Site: brandenburg
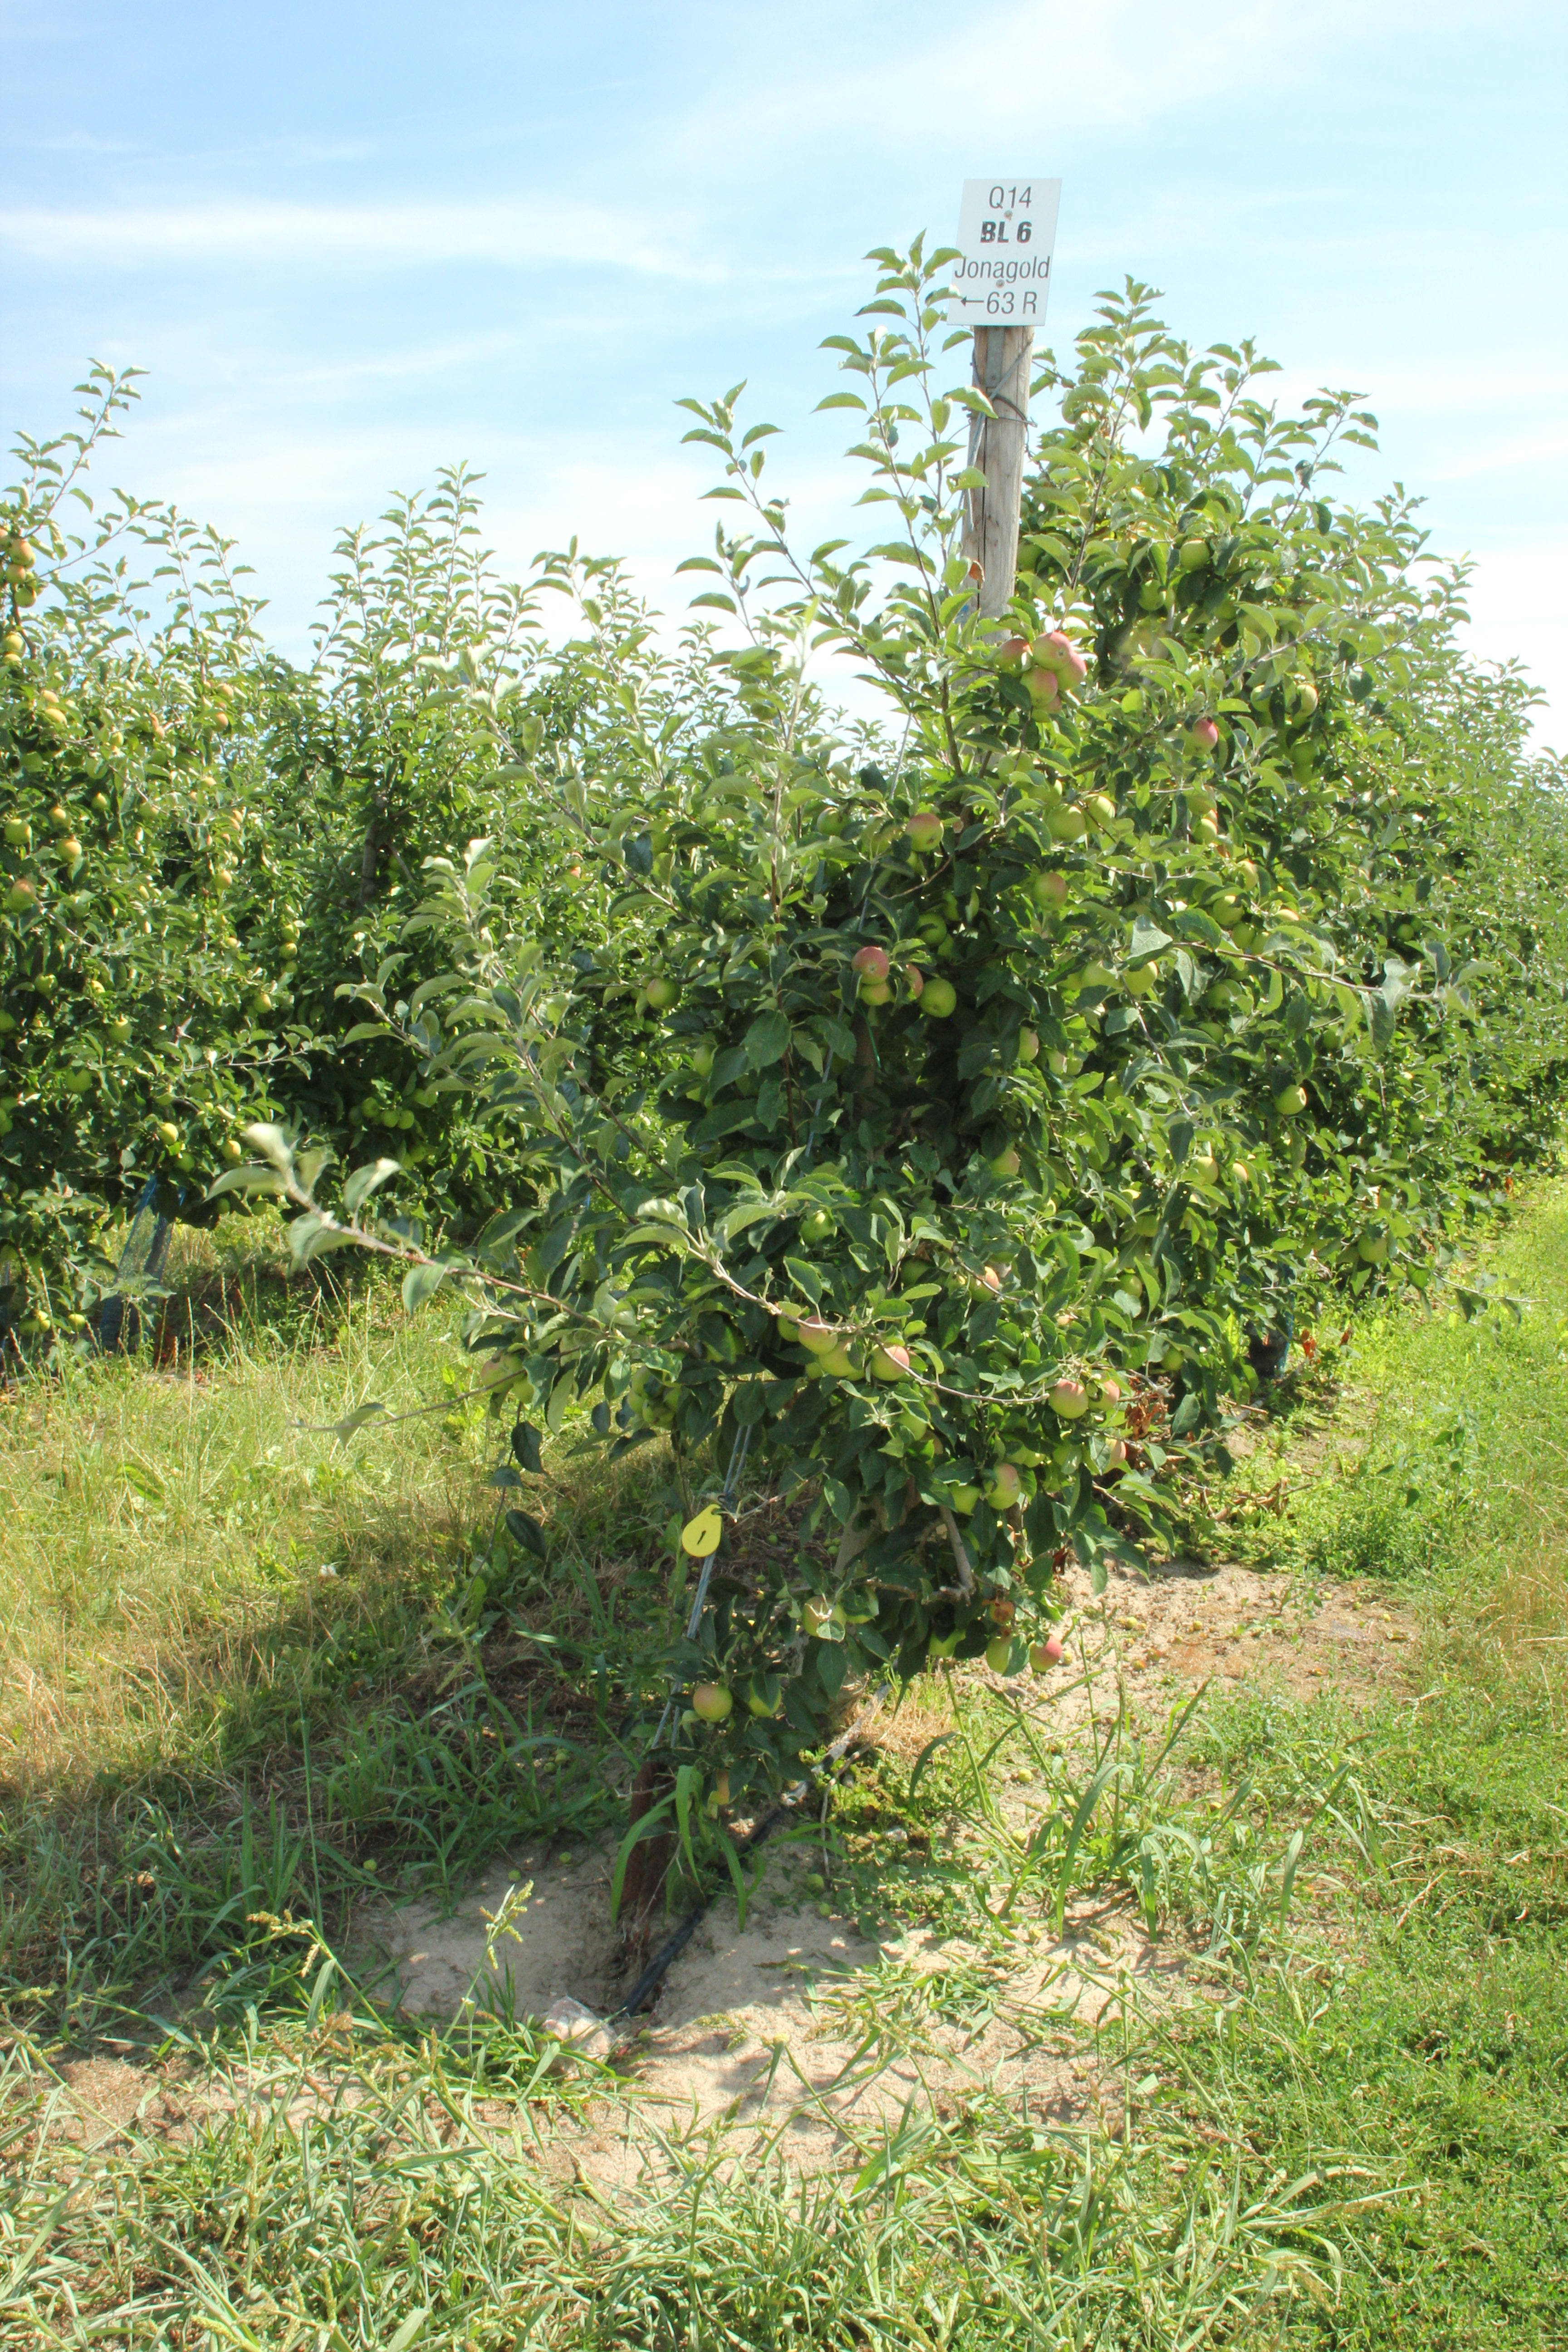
Growth stage (BBCH 77): Development of fruit